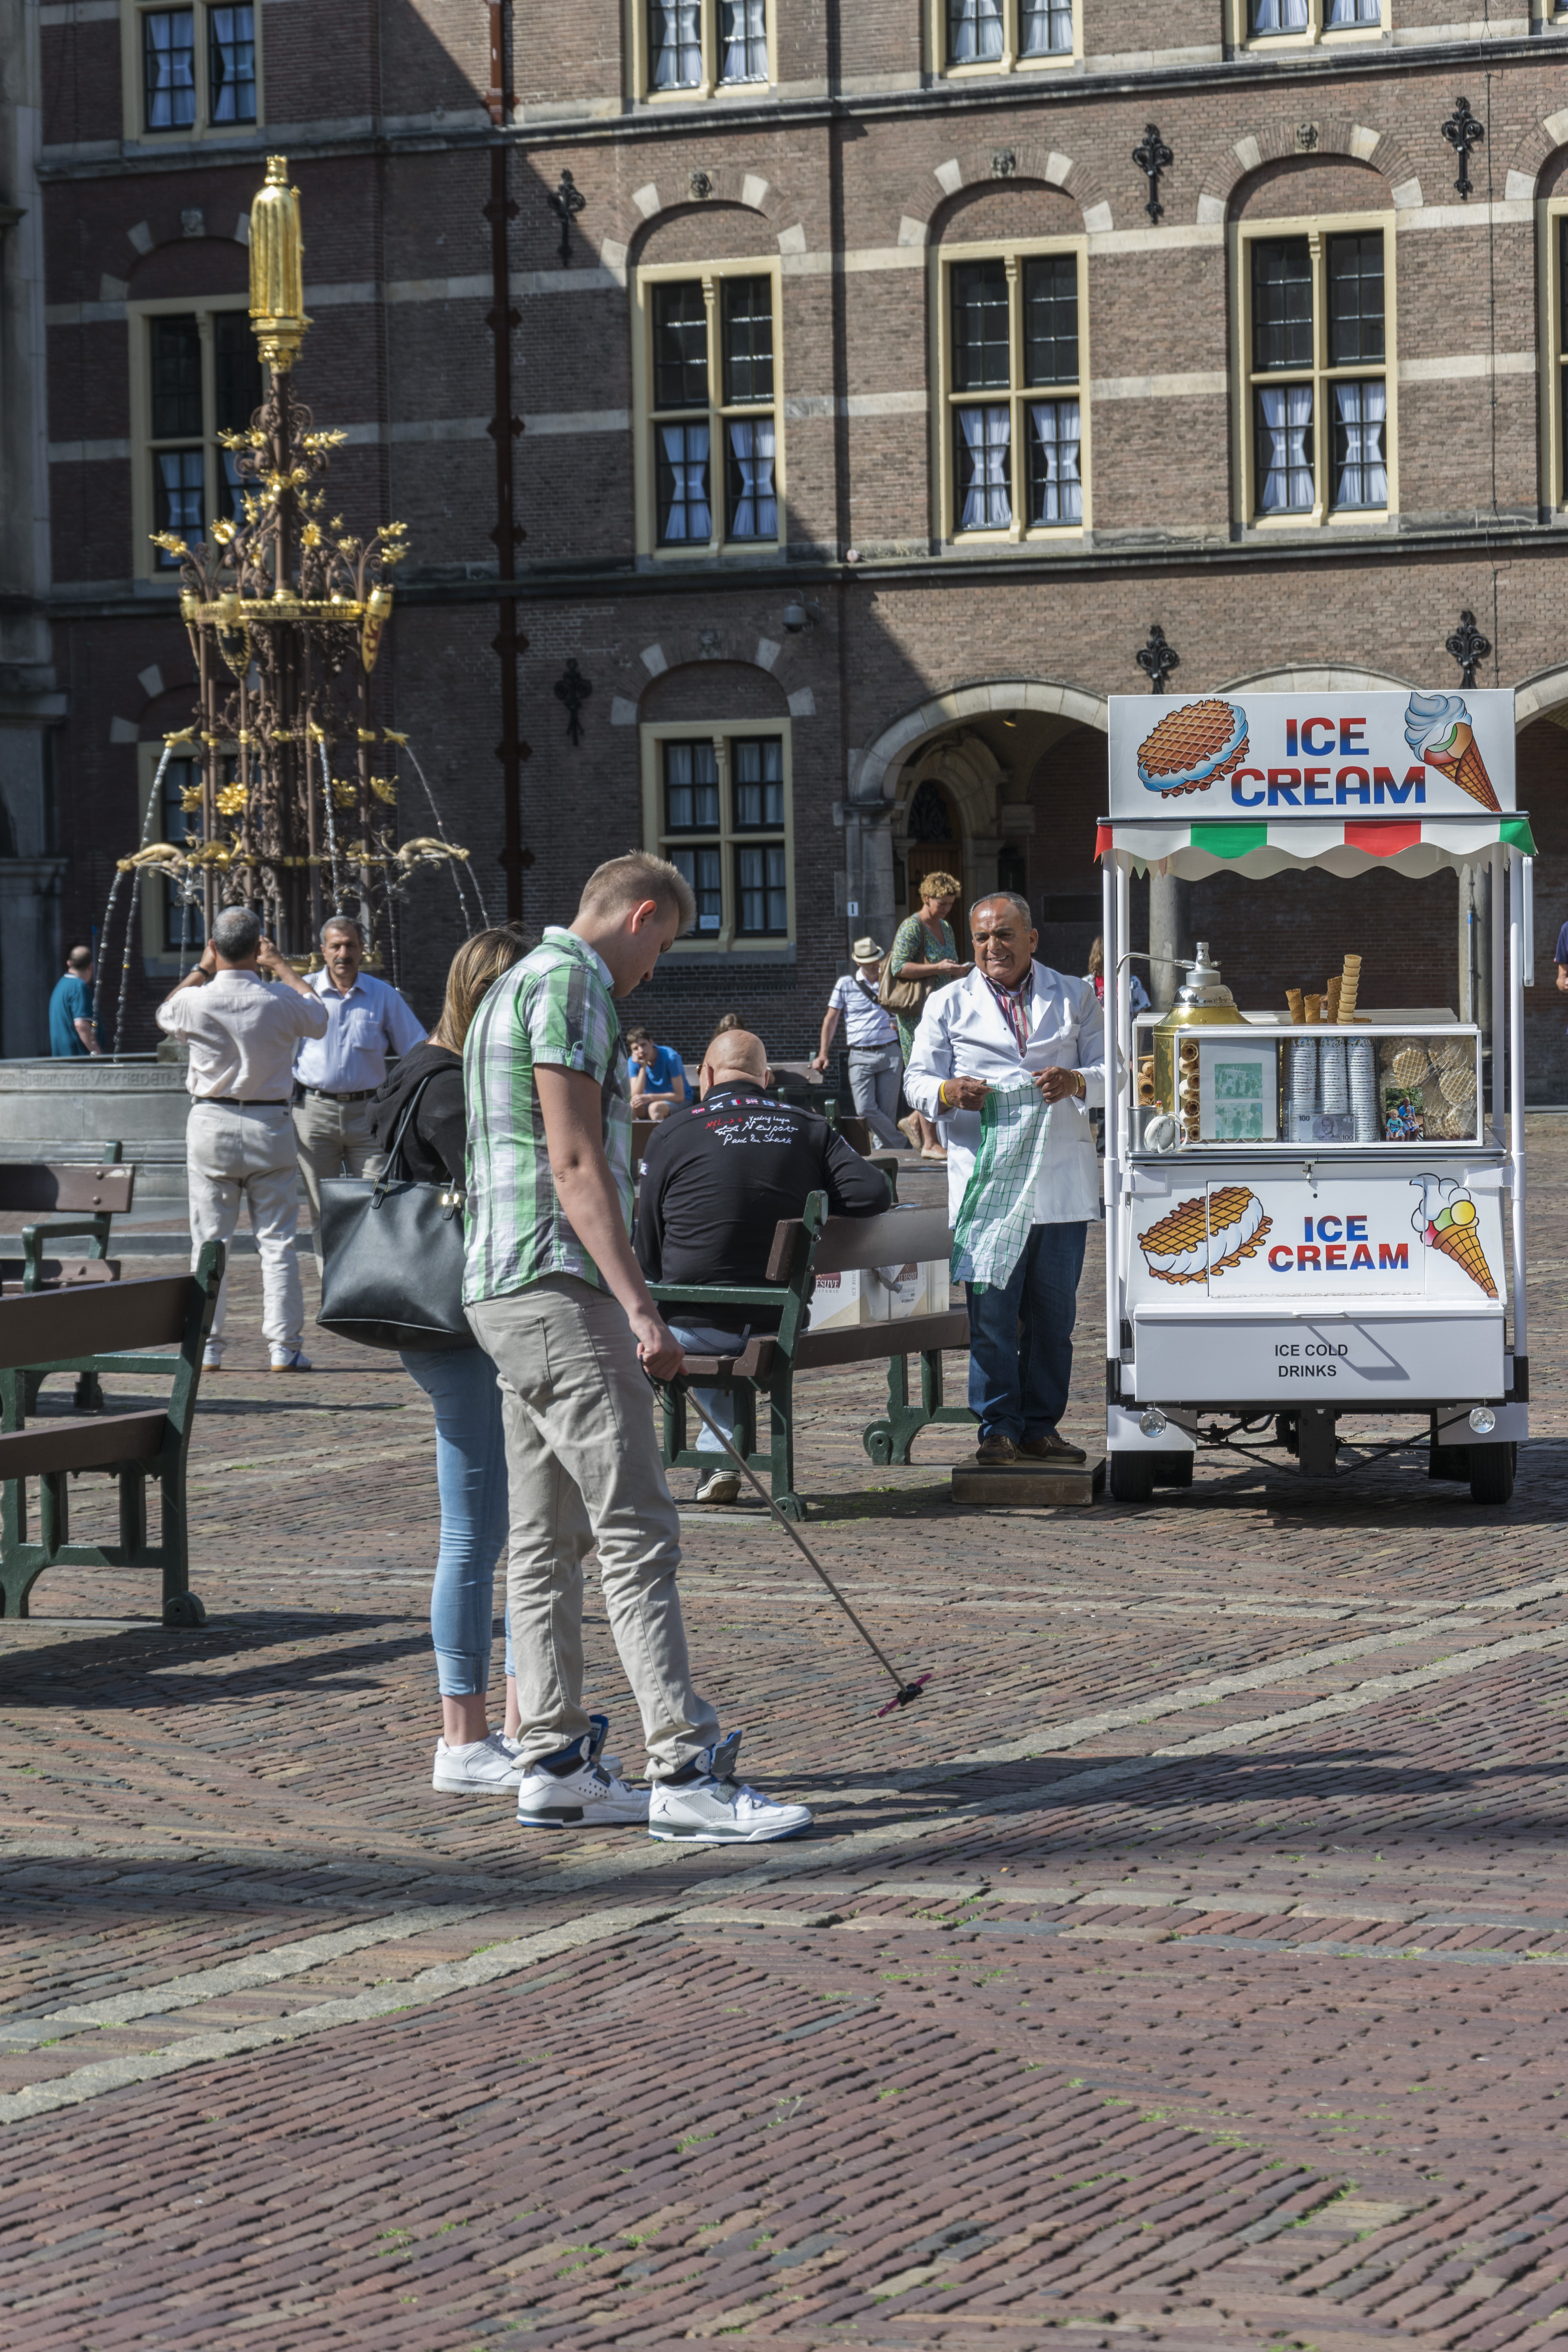
outdoor, pedestrian, people, road, street, crowd, photo, downtown, vehicle, nikon, holland, nederland, binnenhof, denhaag, netherlands, infrastructure, dutch, selfie, outdoorphotography, picture, photograph, fotos, foto, fotografie, urbanphotography, paulvandevelde, pdvandevelde, padagudaloma, dordrecht, ijs, nederlandinfotos, urbanfotografie, pvdvfotografie, pdvandeveldedordrecht, nederlandsefotografie, dutchphotogaraphy, thehague, totallydutch, fotografienederland, hollandsefotografie, fotografieholland, gelato, urban area, paulvandeveldedordrecht